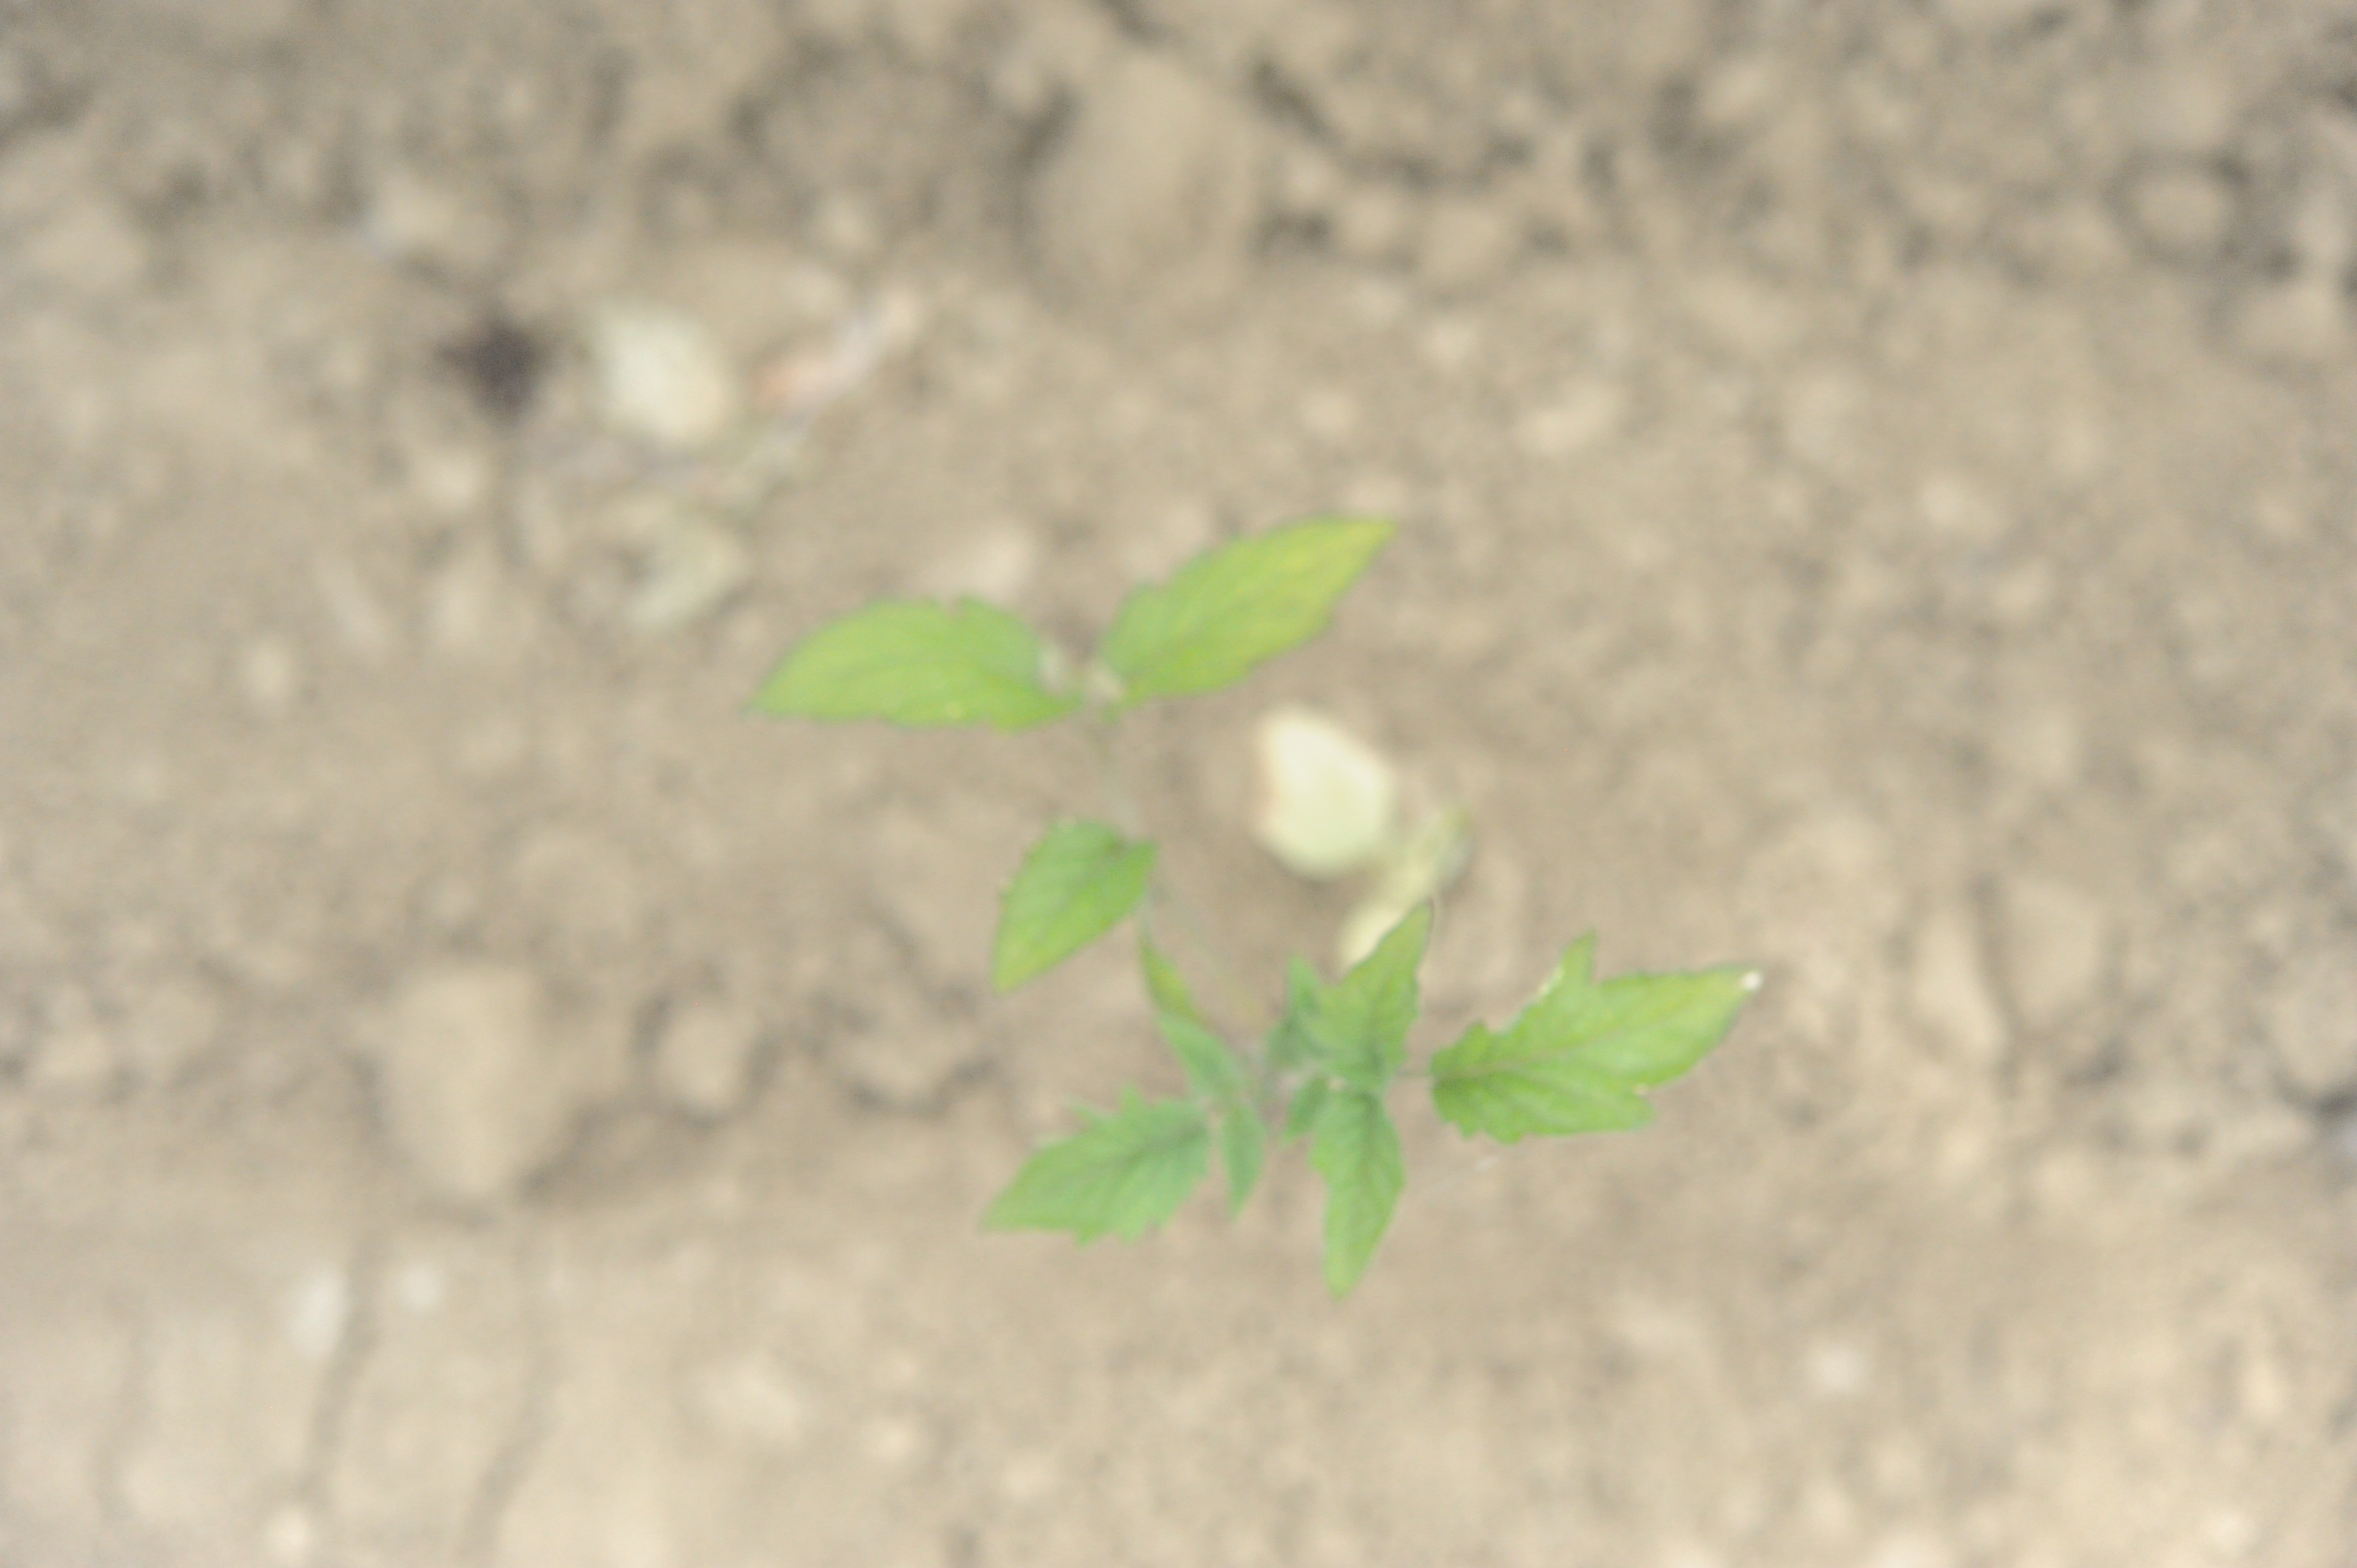
Label: tomato